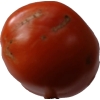
Label: tomato